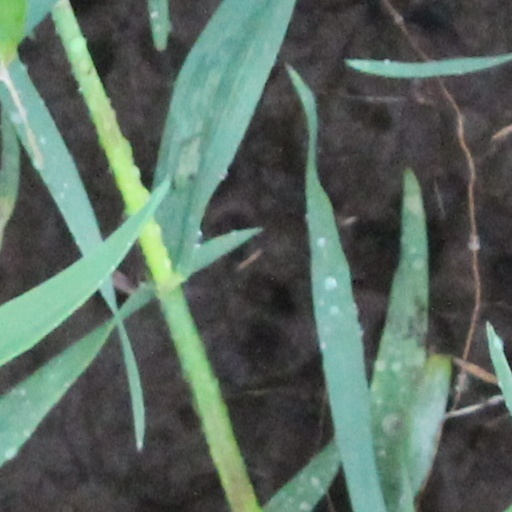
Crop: wheat